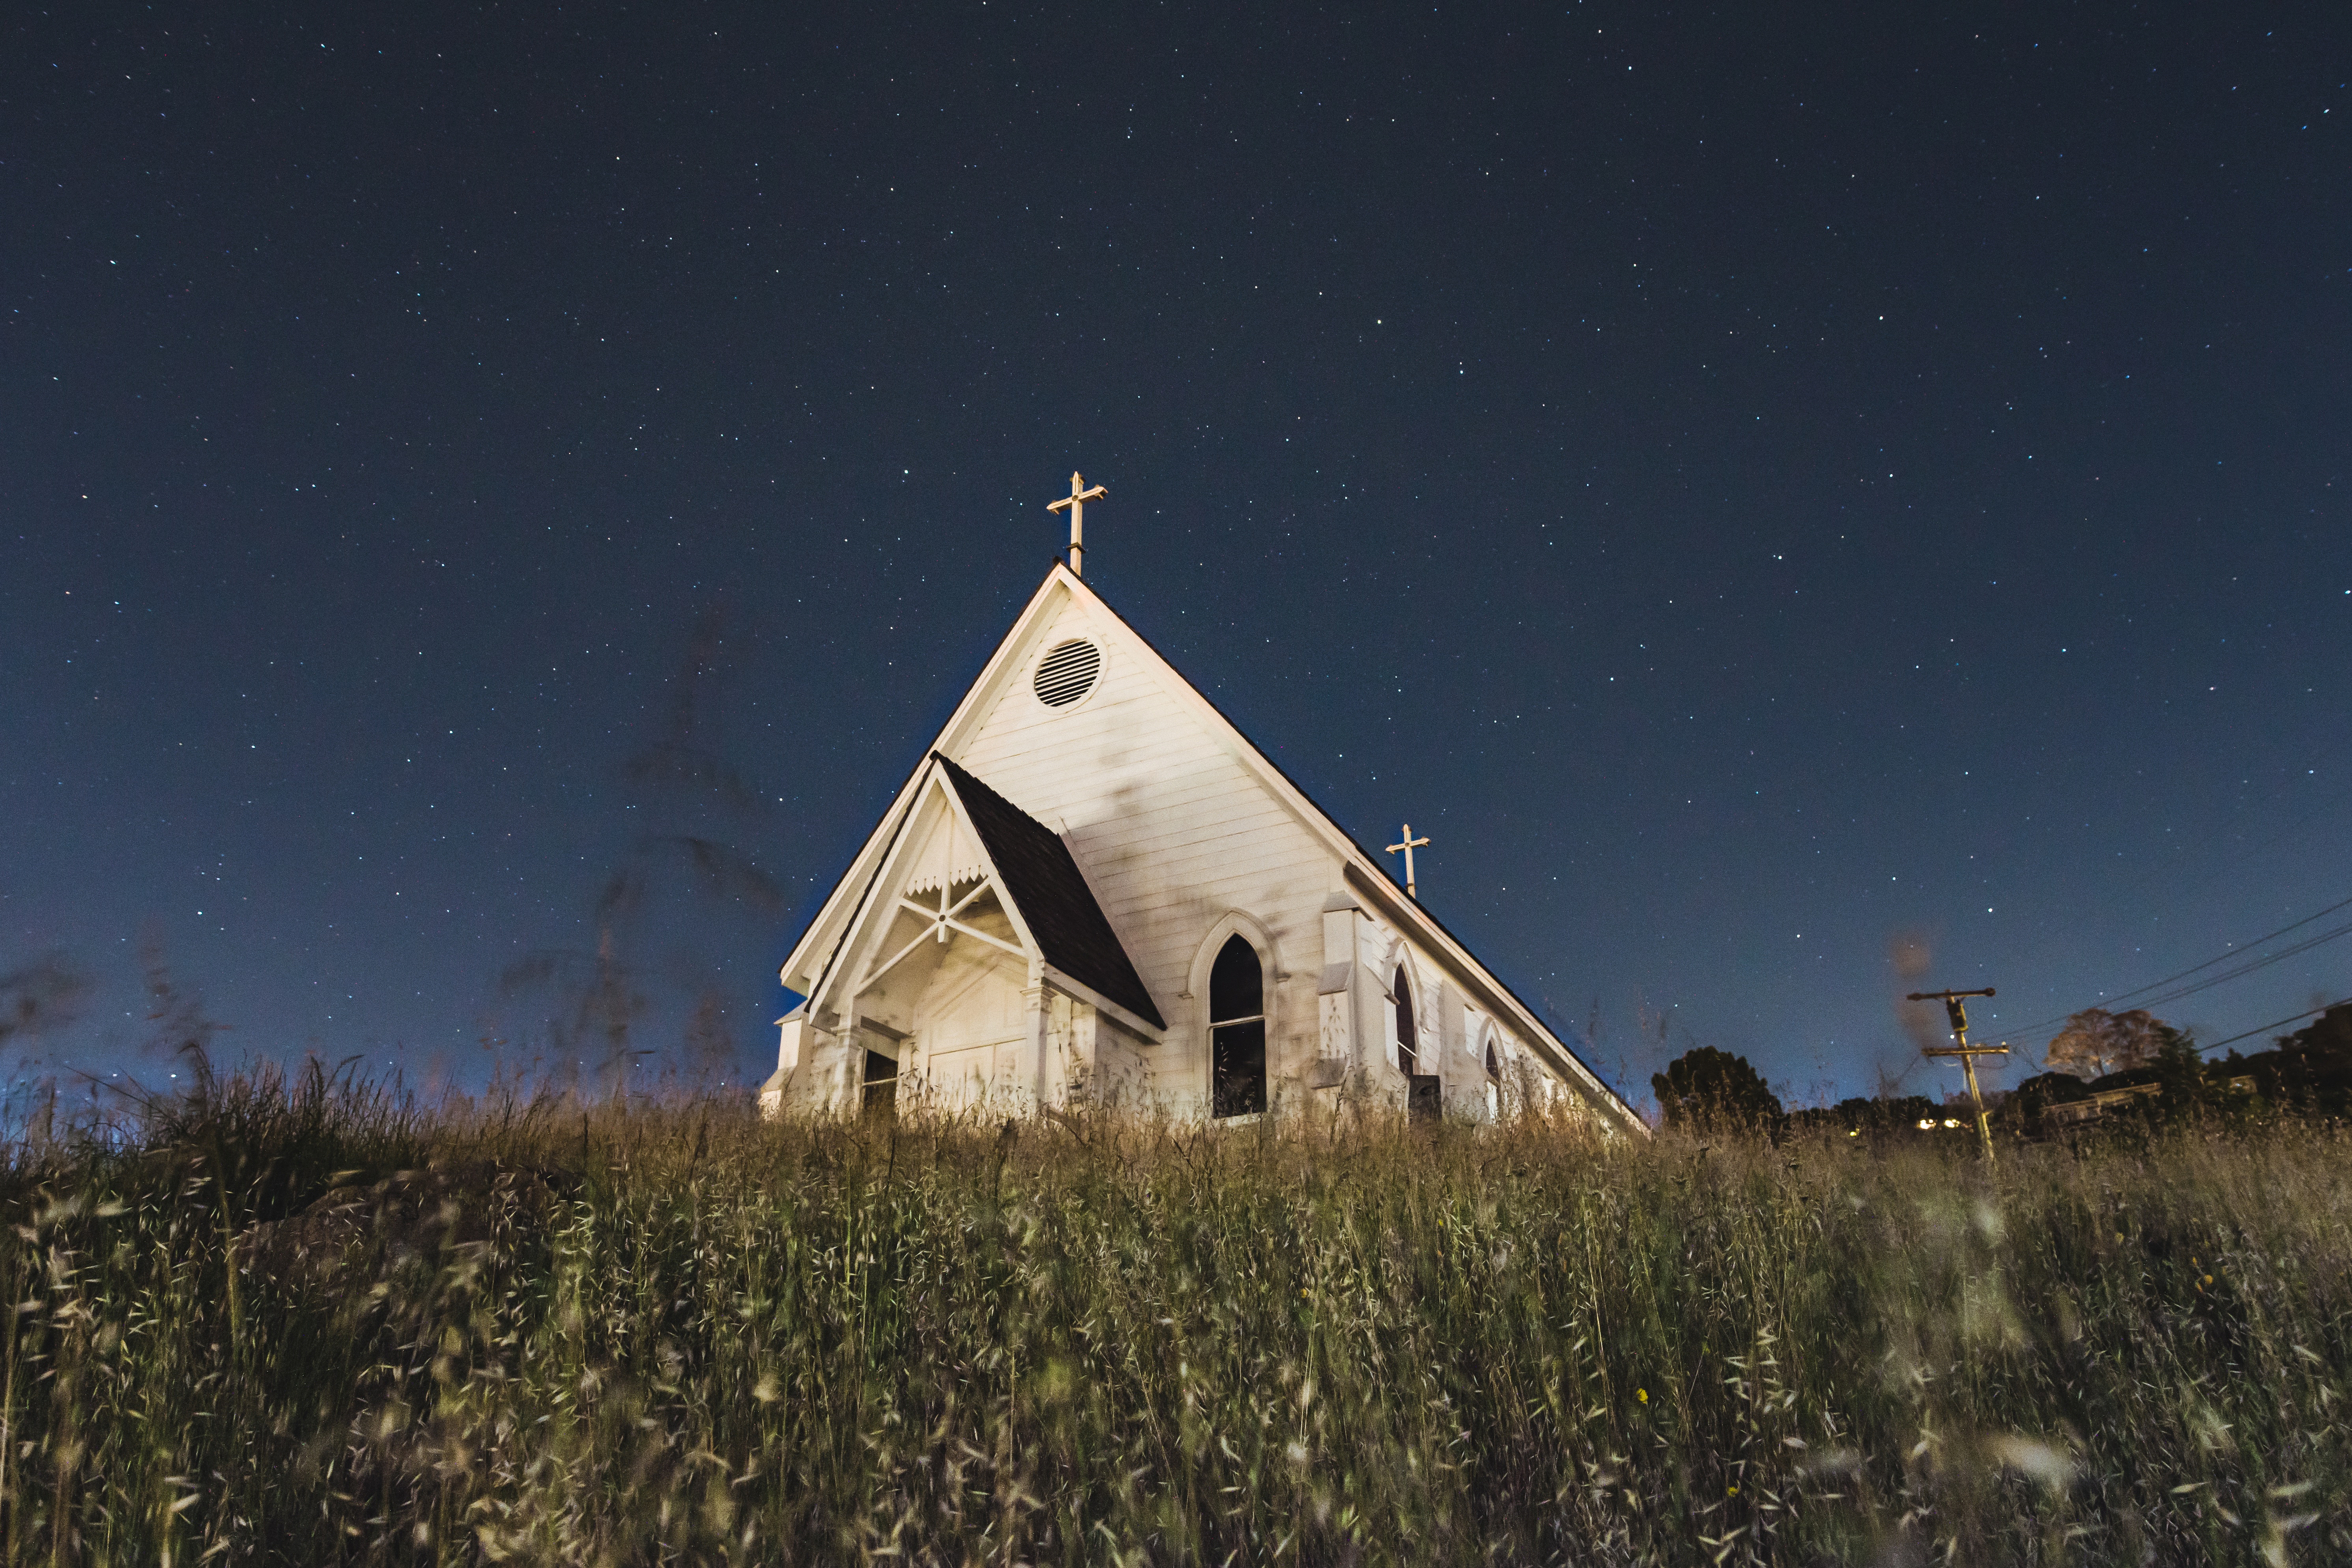
landscape, tree, nature, winter, cloud, sky, night, house, star, barn, atmosphere, evening, space, darkness, church, chapel, place of worship, cool image, spire, cool photo, phenomenon, rural area, astronomical object